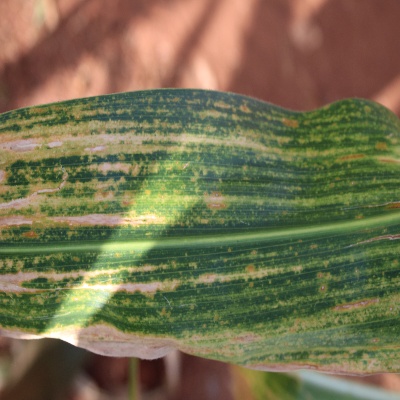
Crop: Maize
Condition: leaf blight